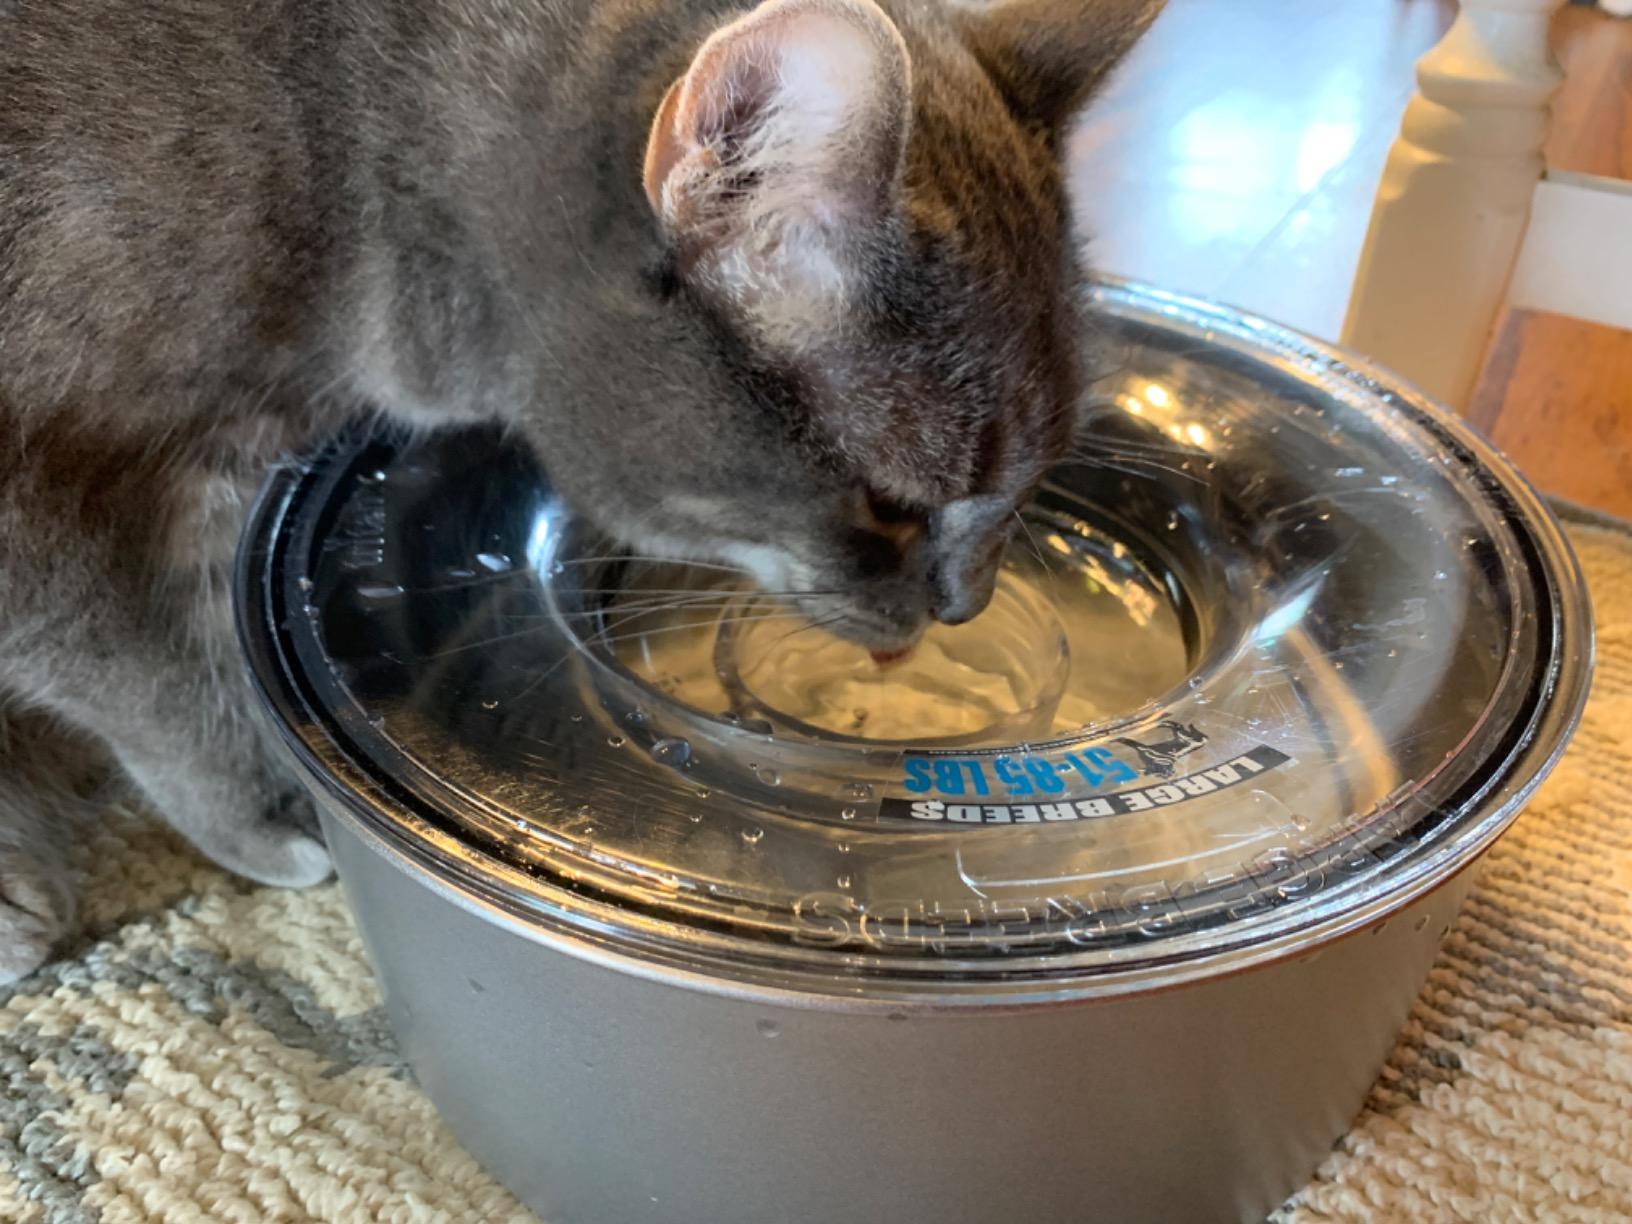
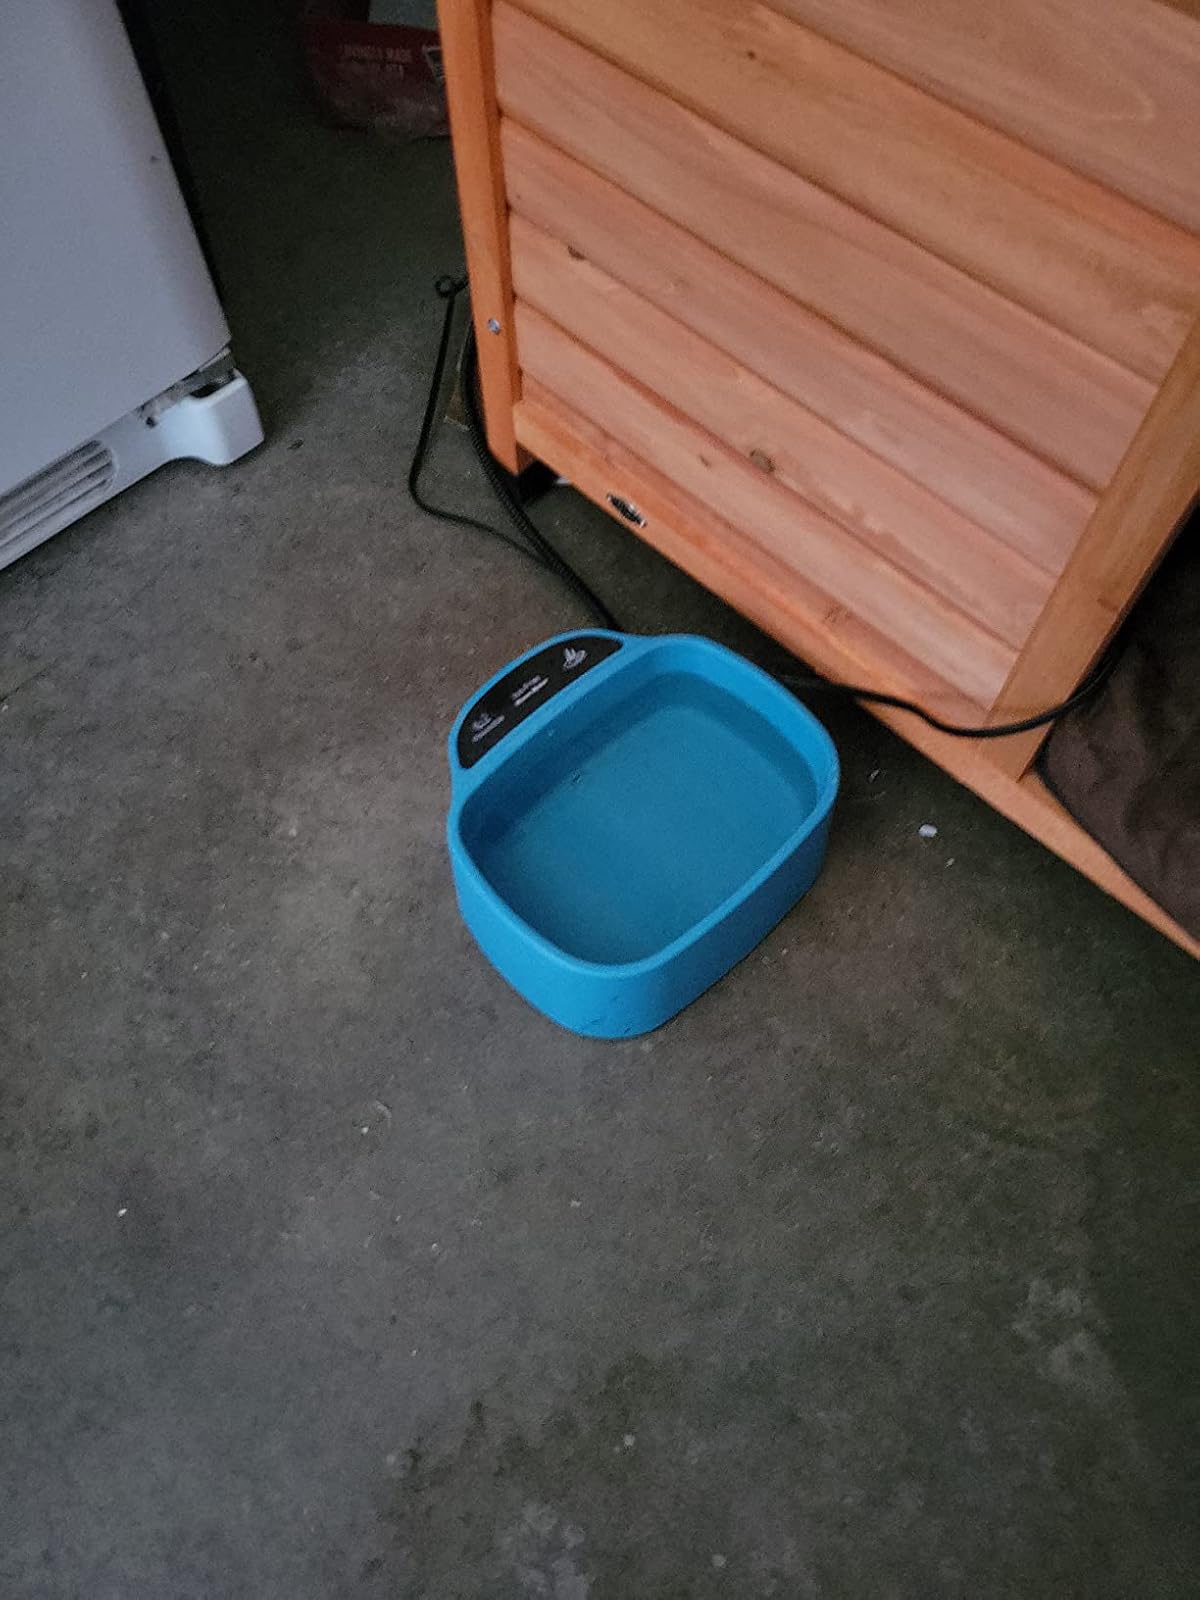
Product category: items_bowl
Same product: no